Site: brandenburg
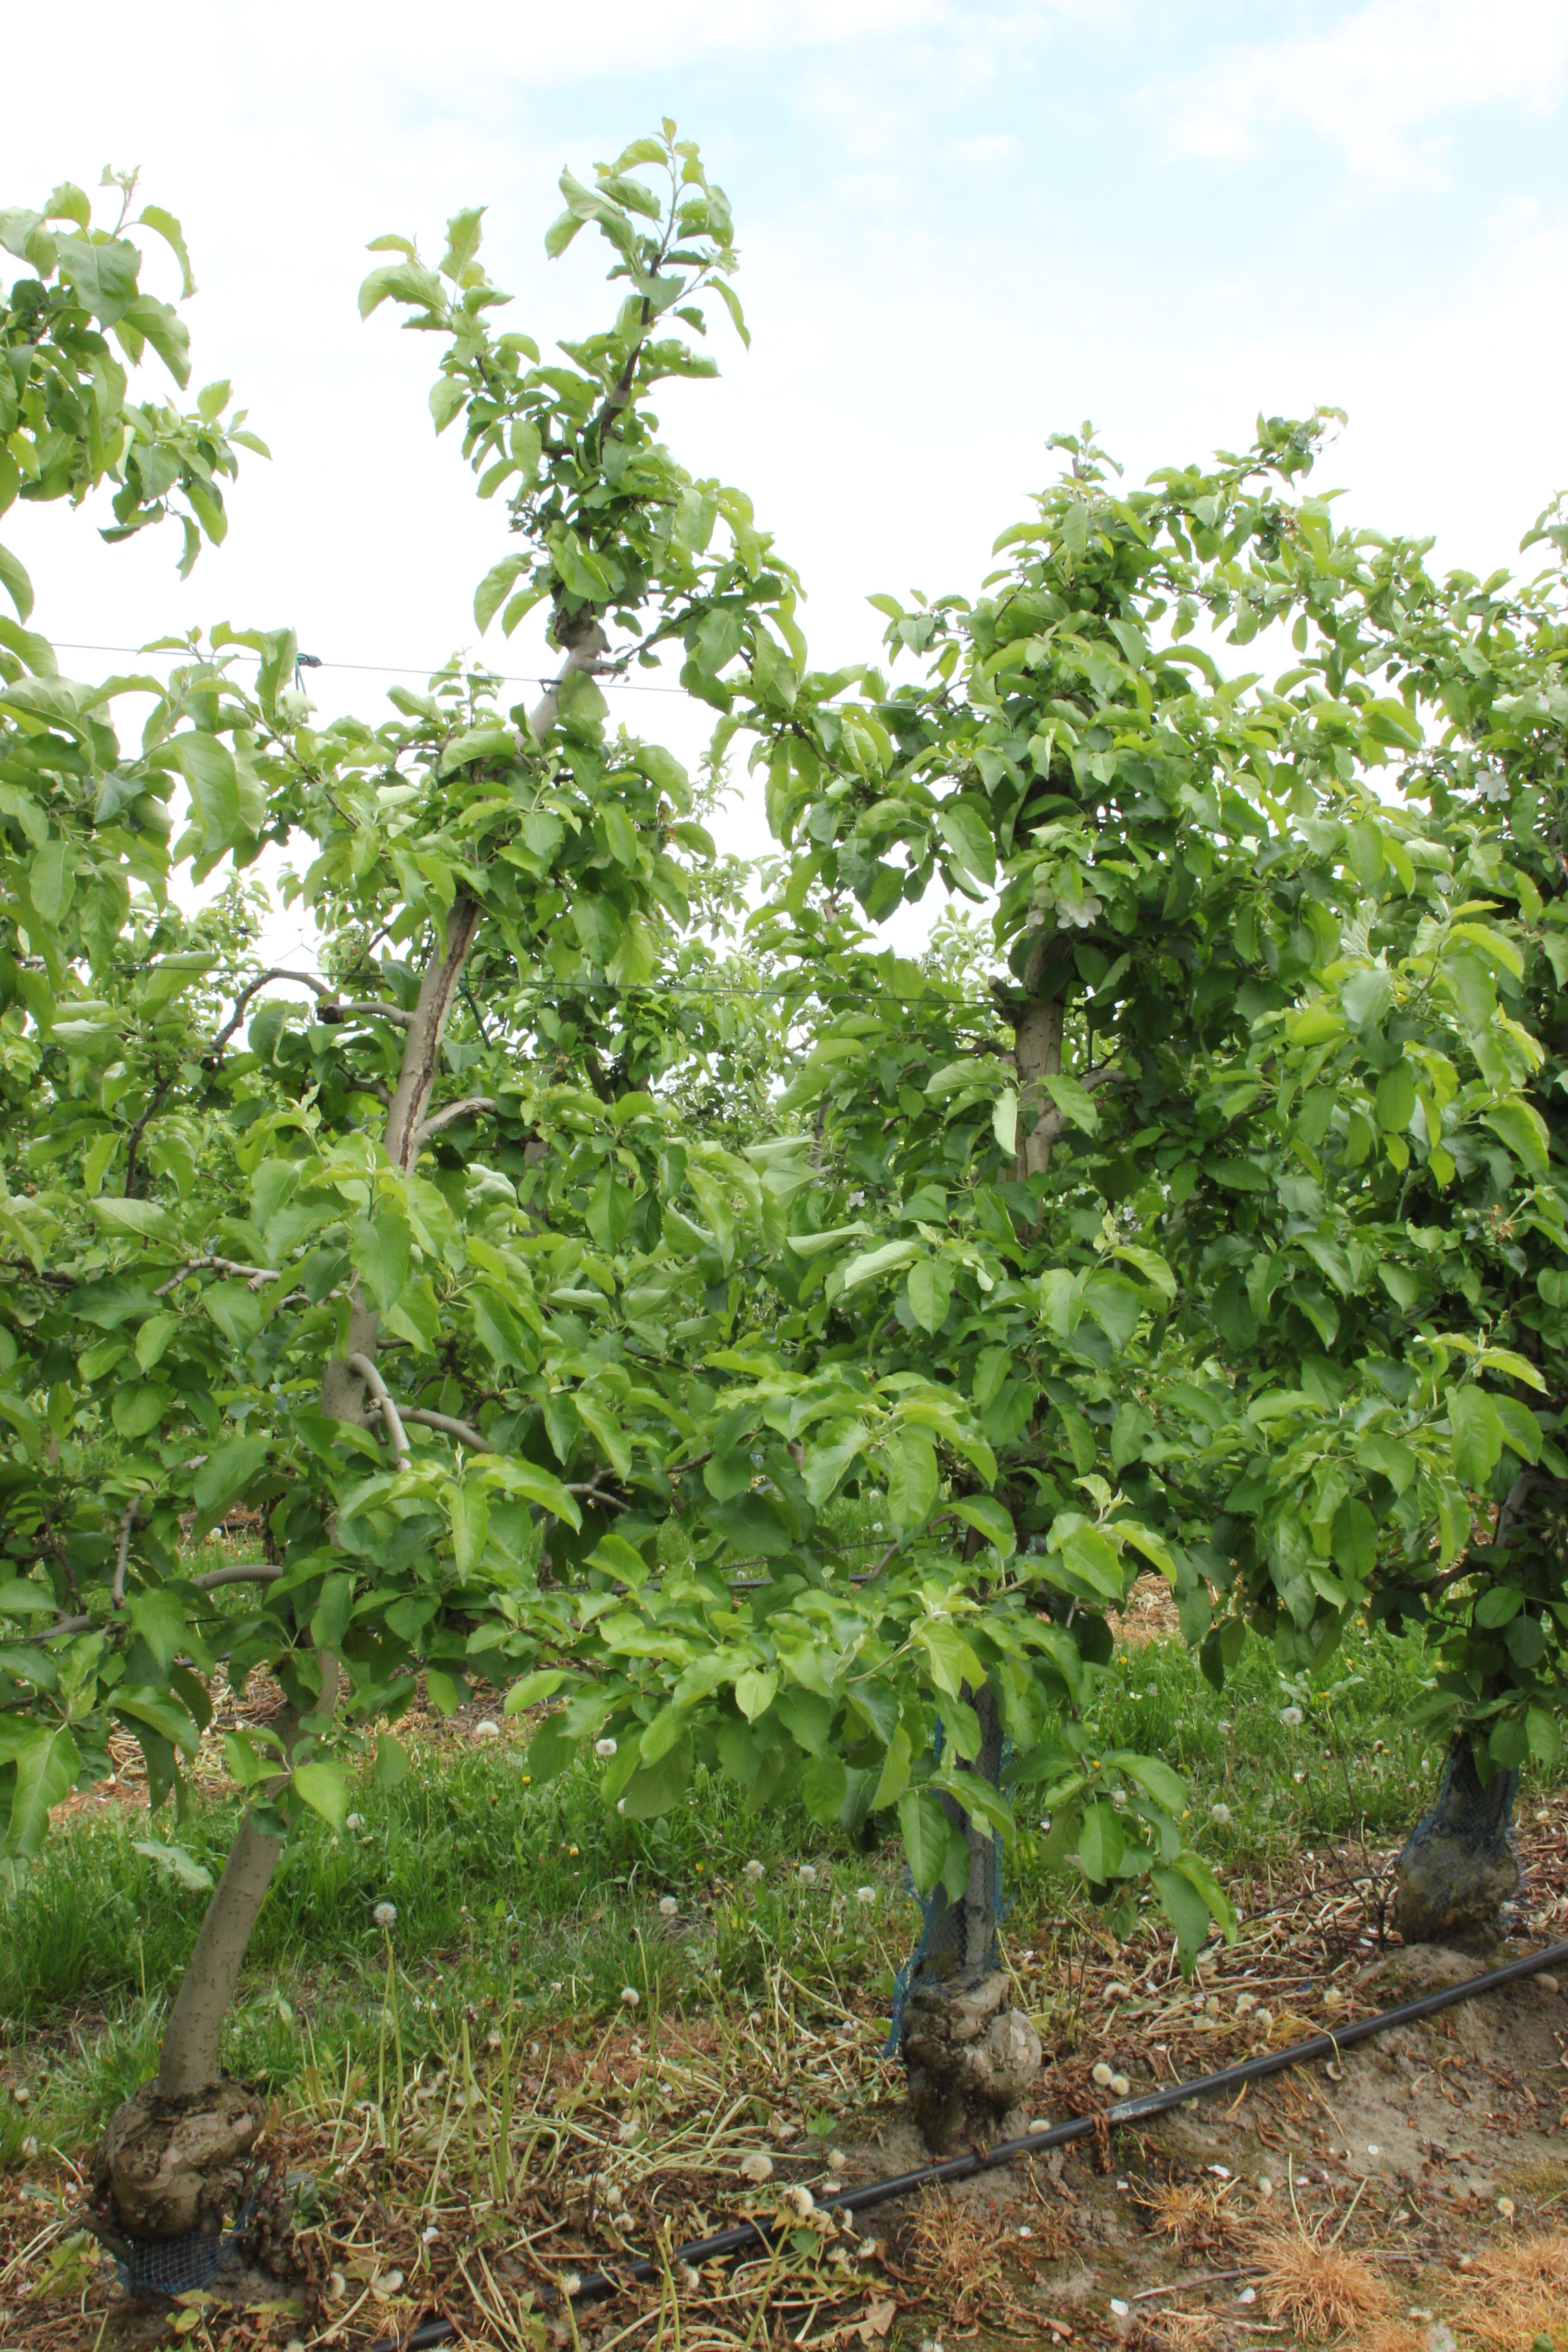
Growth stage (BBCH 67): Flowering